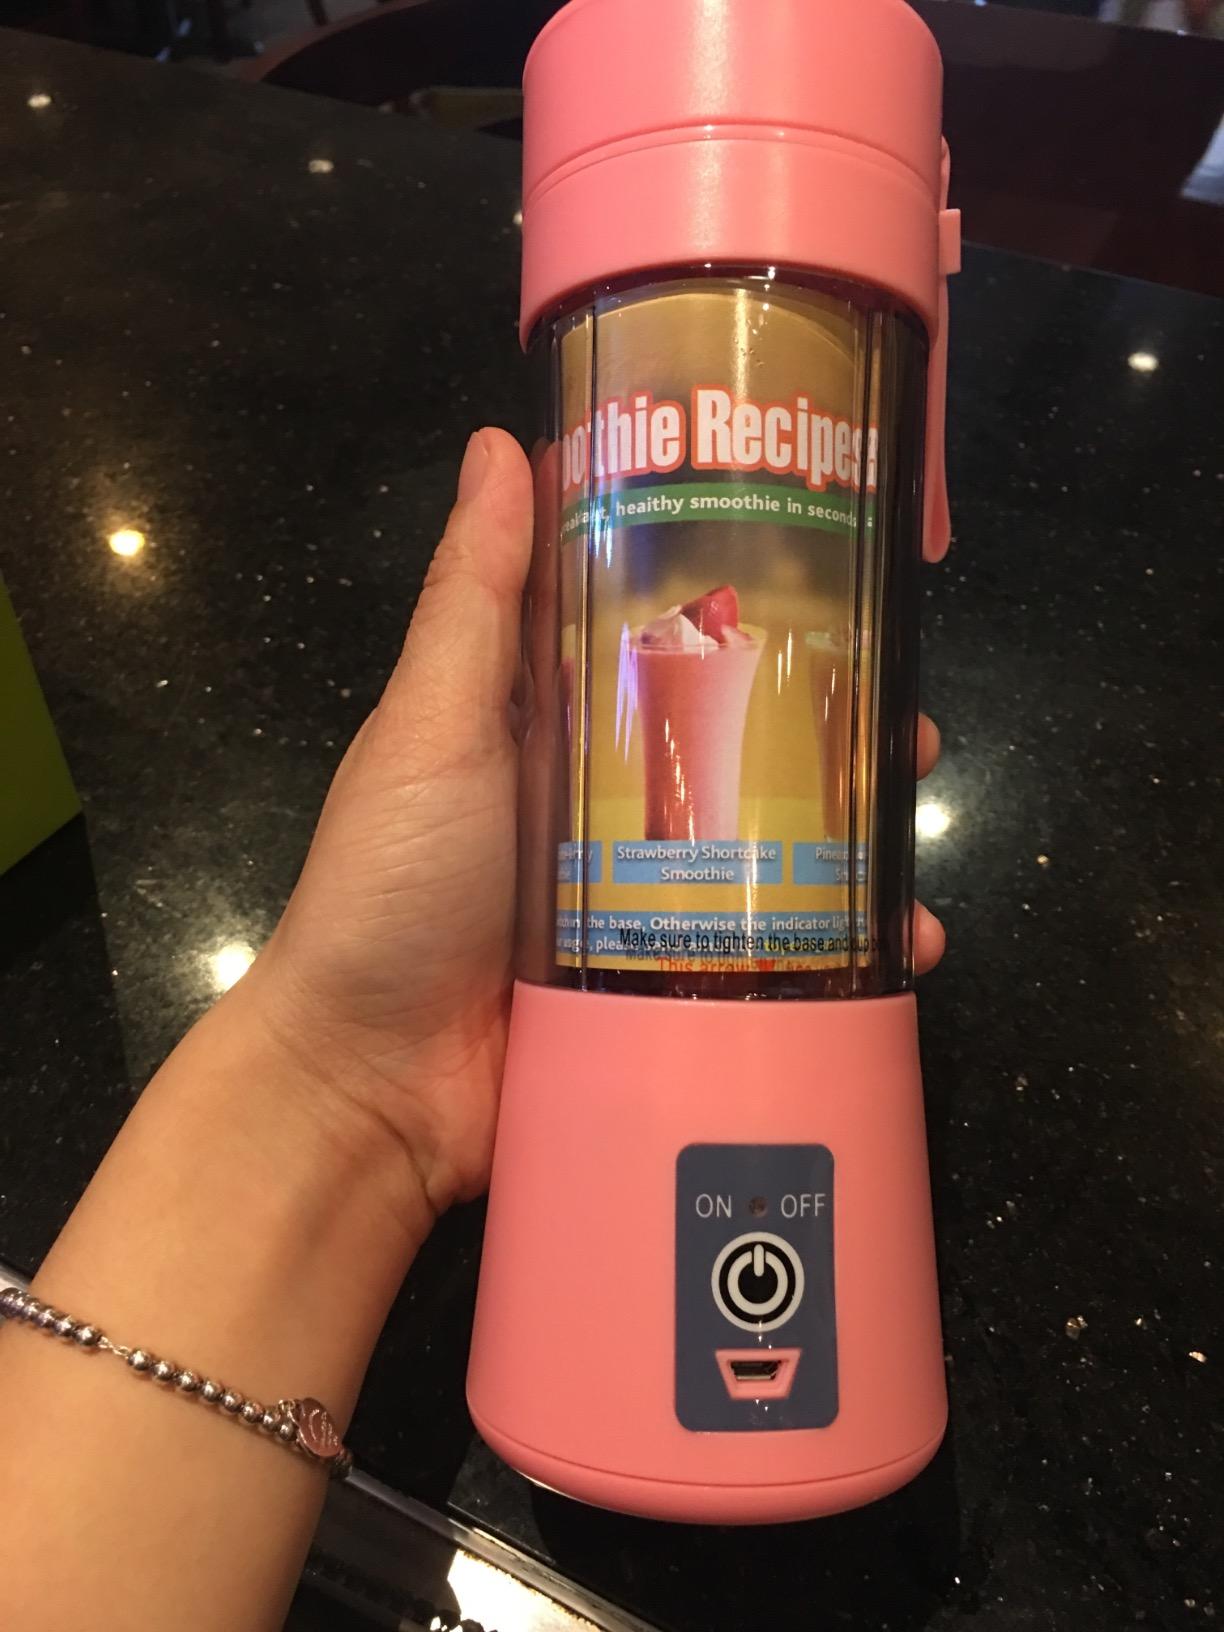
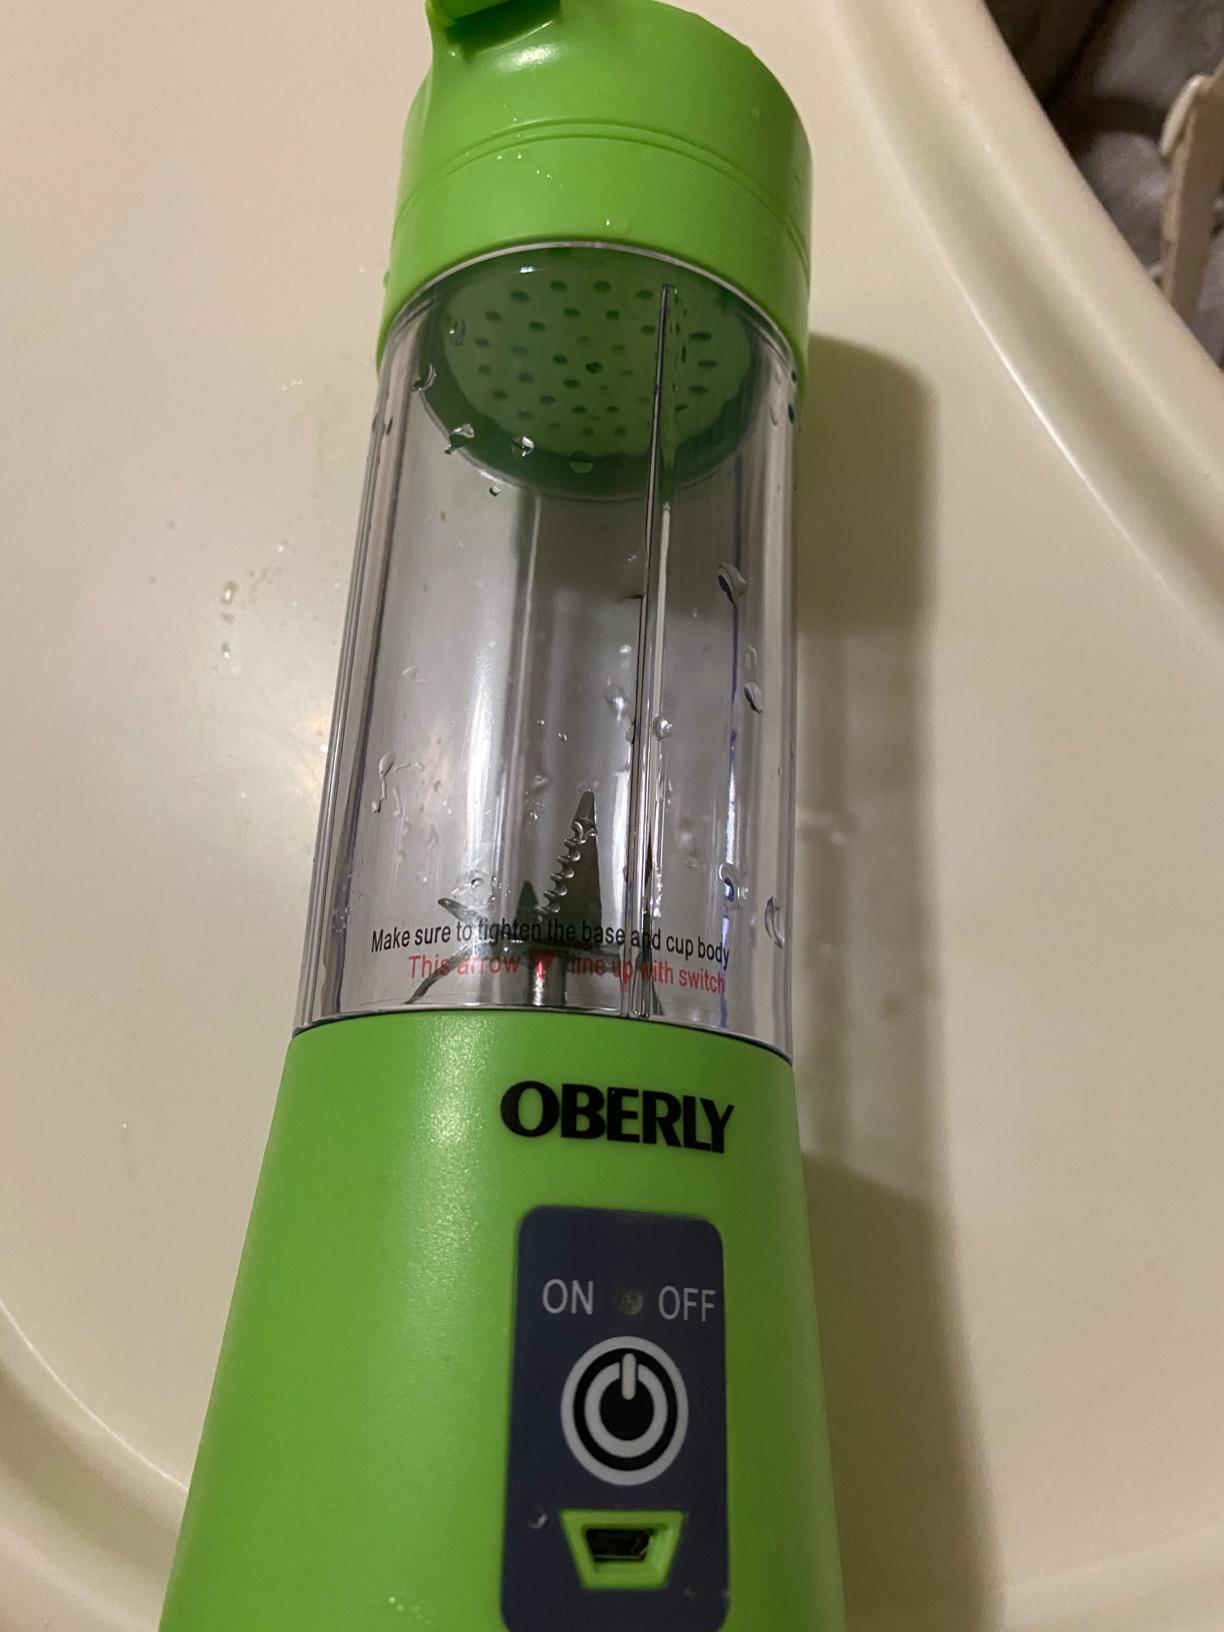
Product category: items_blender
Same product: no